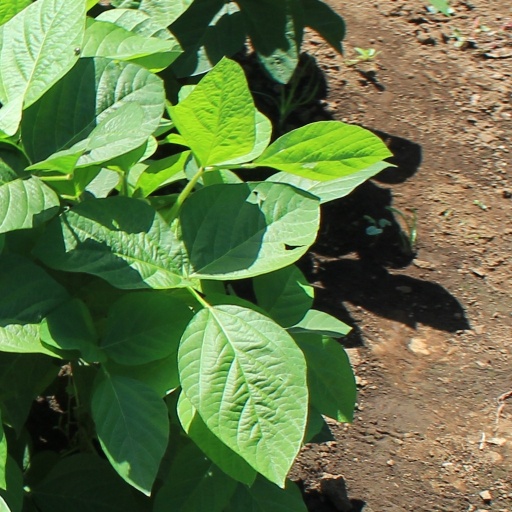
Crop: soybean